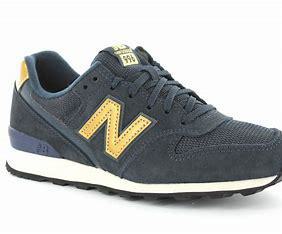
Brand: New
Model: Balance New Balance 996